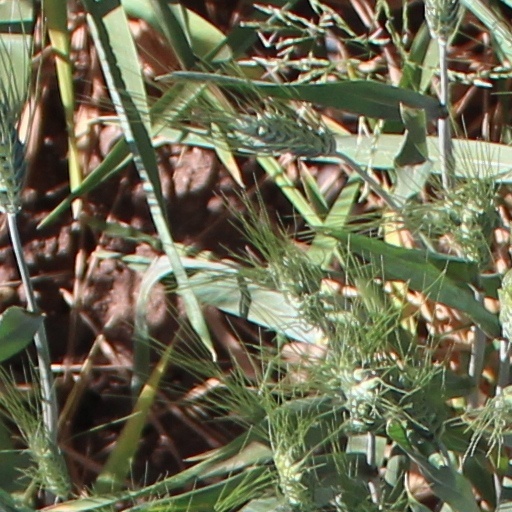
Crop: wheat